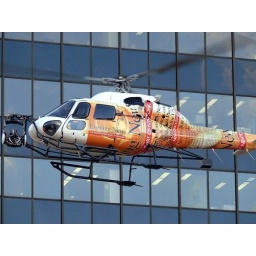
Fantastic Four 2, the Silver Surfer, movie set outside my office window in Vancouver, Canada